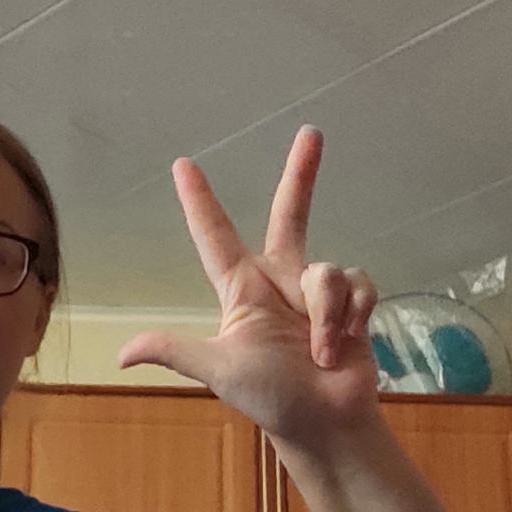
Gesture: three2